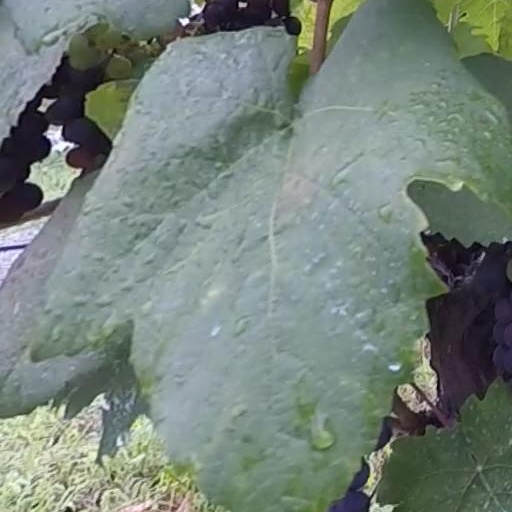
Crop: grape